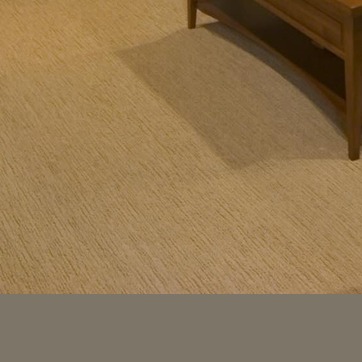
Material: carpet